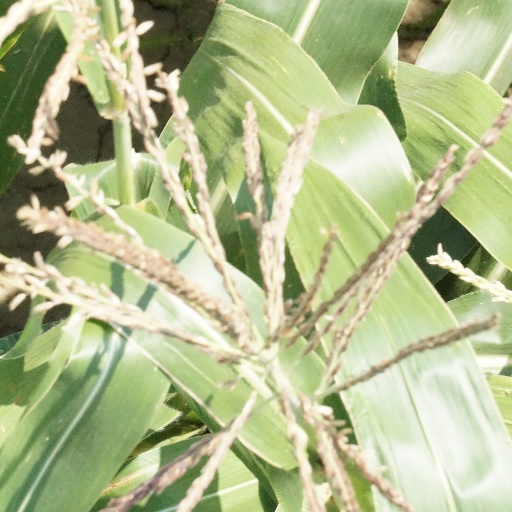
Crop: maize; corn